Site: brandenburg
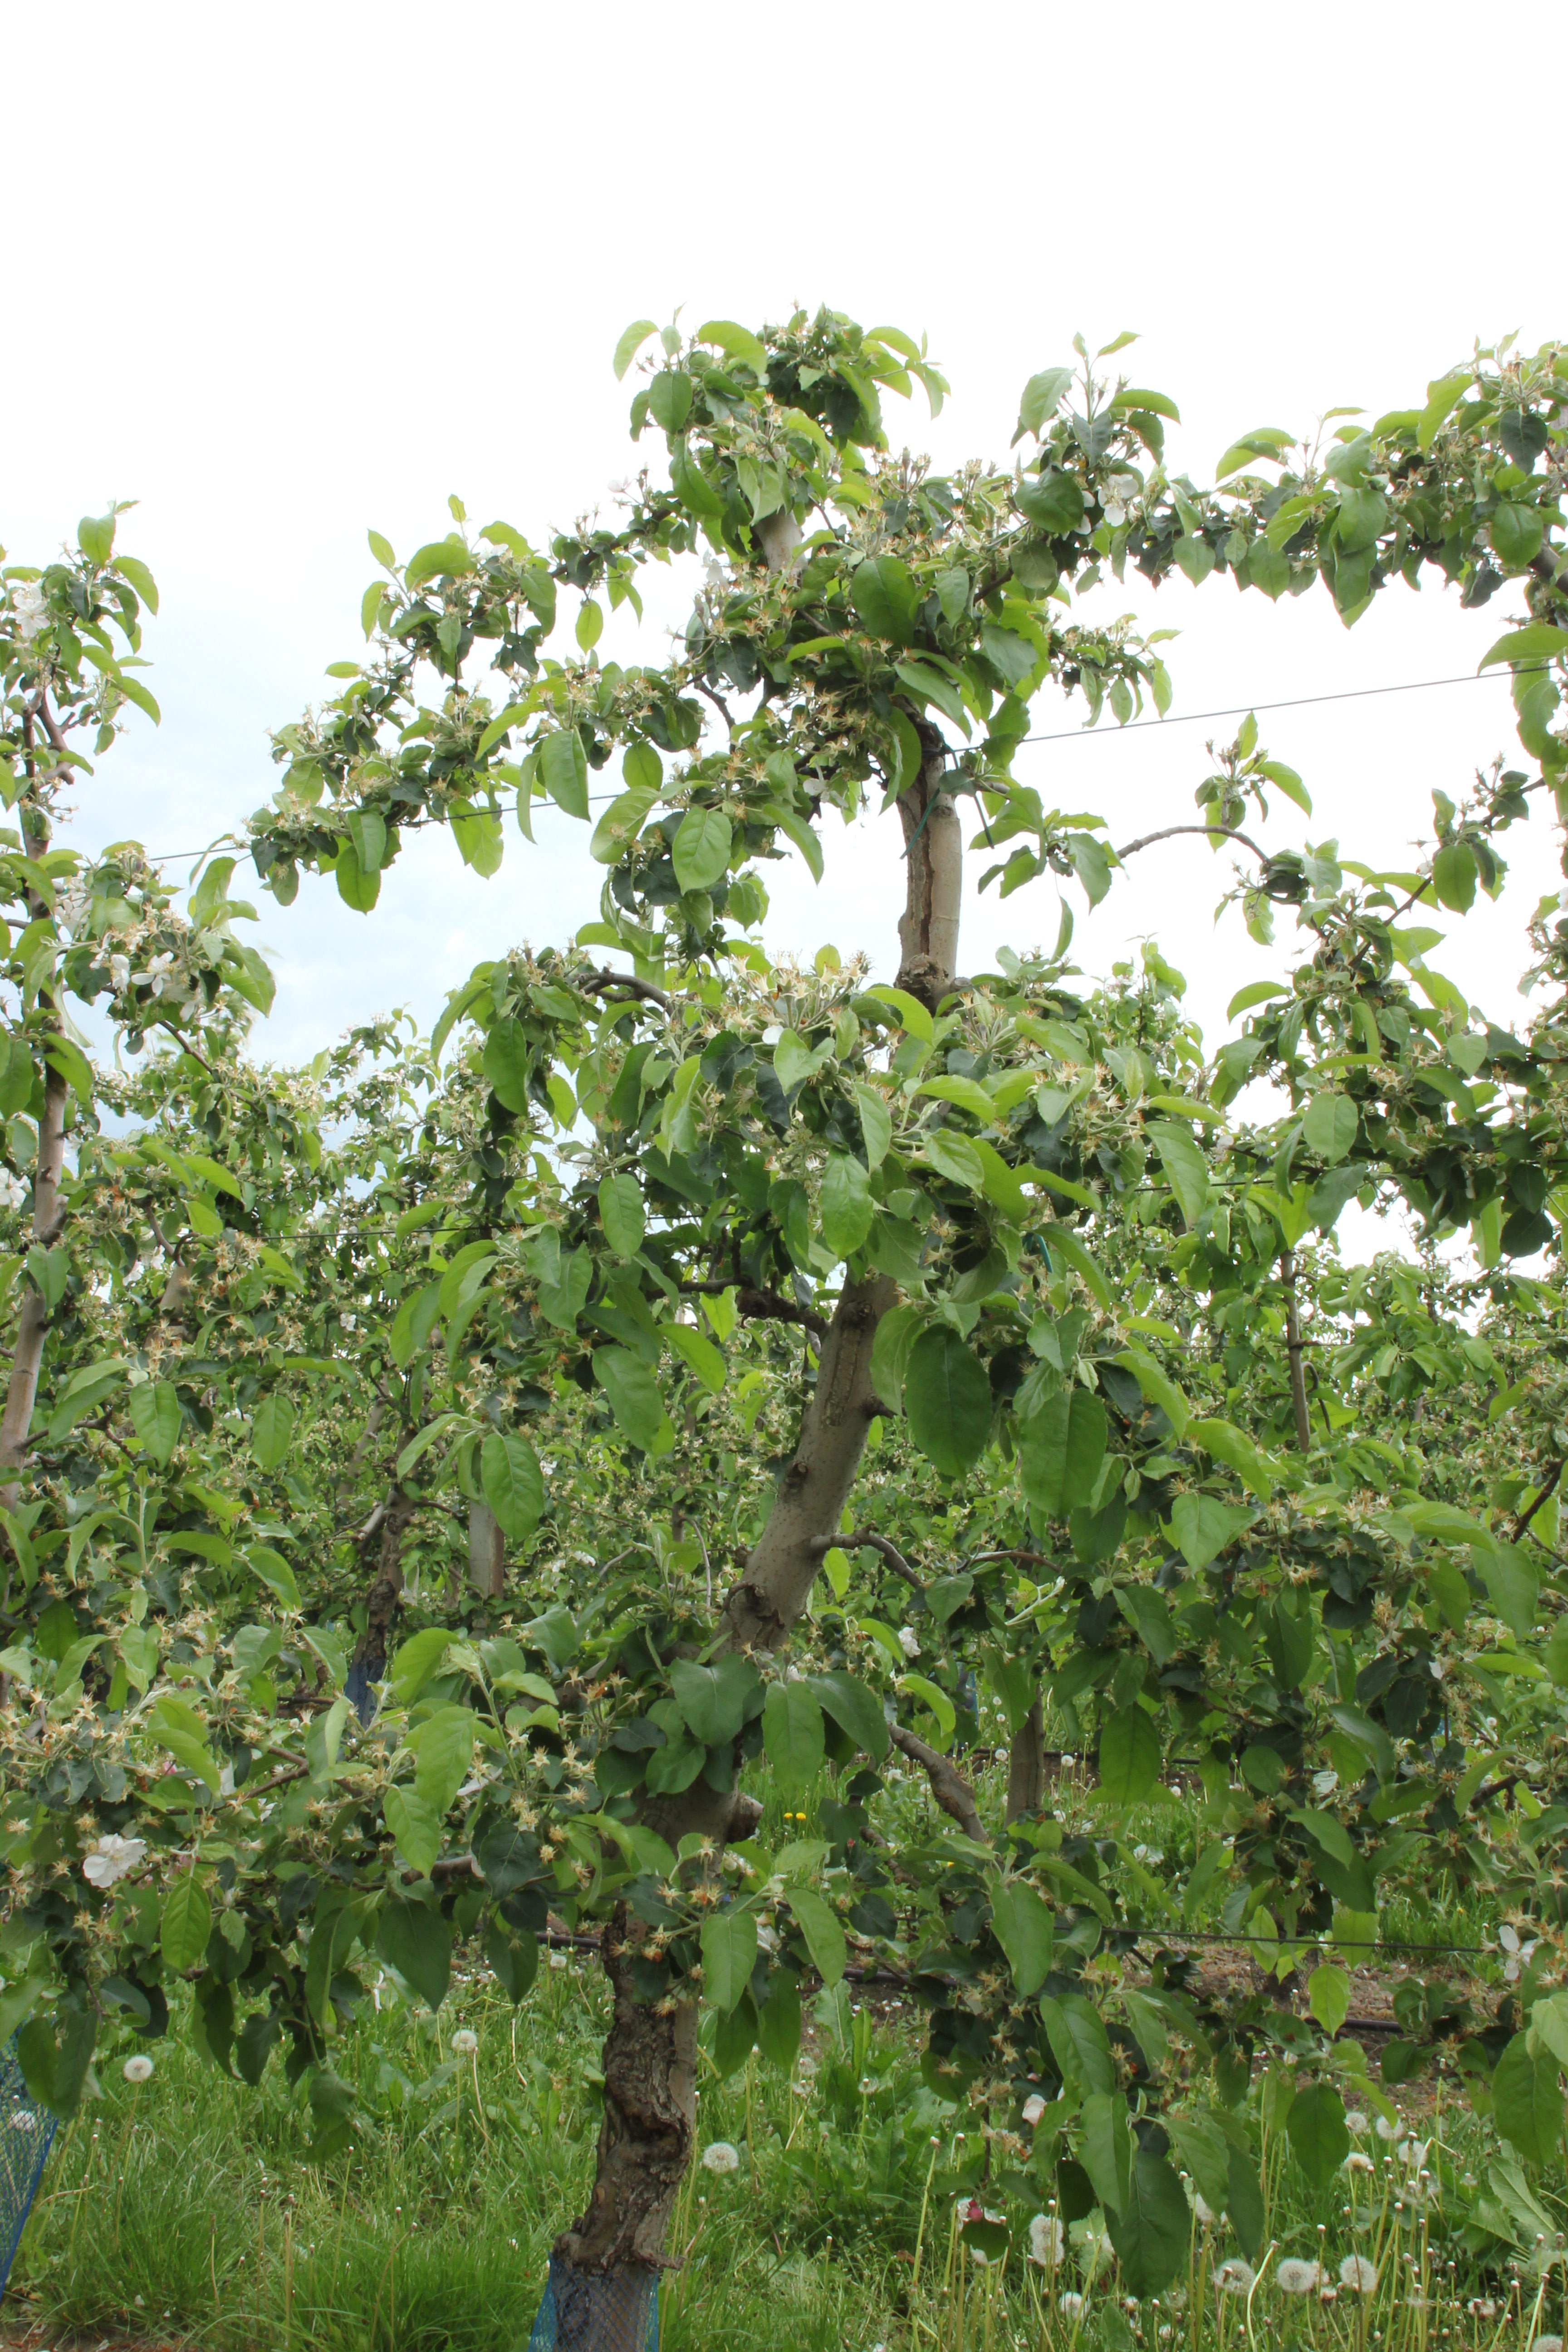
Growth stage (BBCH 67): Flowering